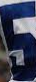
Number: 5